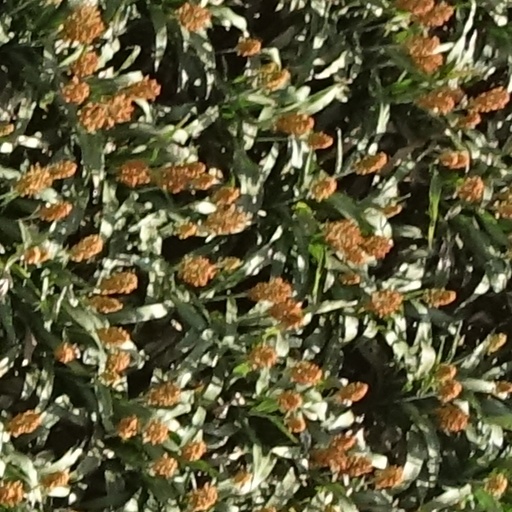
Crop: sorghum